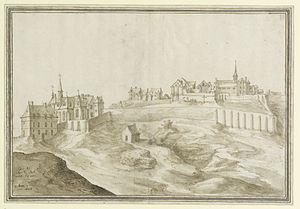
Prieuré du Martyre de Saint Denis, Abbaye de Montmartre, Paris (France) -- Arrondissement (18e)
L'abbaye royale de Montmartre est une abbaye de moniales bénédictines fondée par le roi Louis VI en 1133-1134 à la place d’un prieuré clunisien relevant de Saint-Martin-des-Champs rue des Moines à Paris.